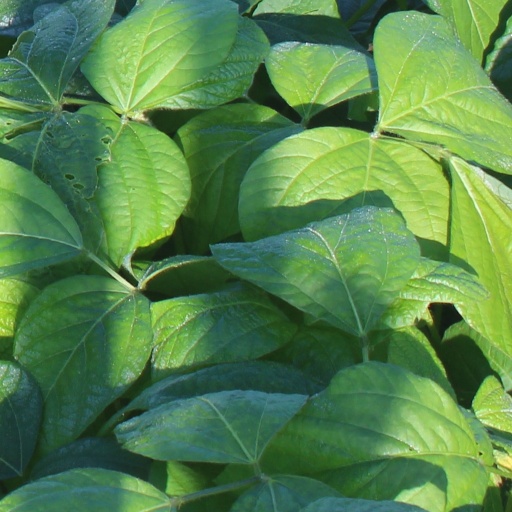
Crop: soybean